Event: Nepal Earthquake
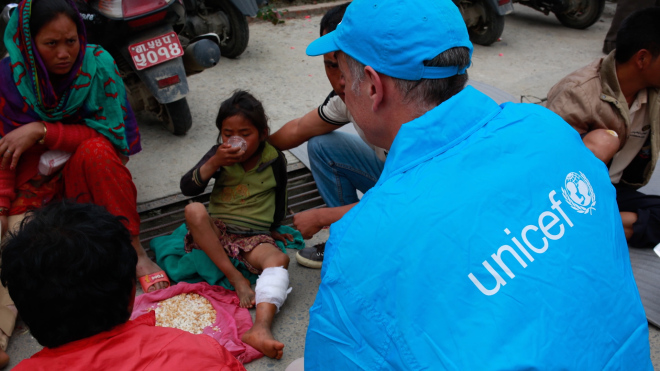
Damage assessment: damage